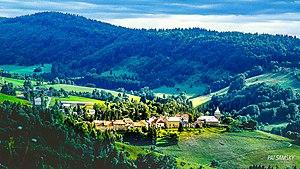
Les Bouchoux est une commune française située dans le département du Jura, en région Bourgogne-Franche-Comté.